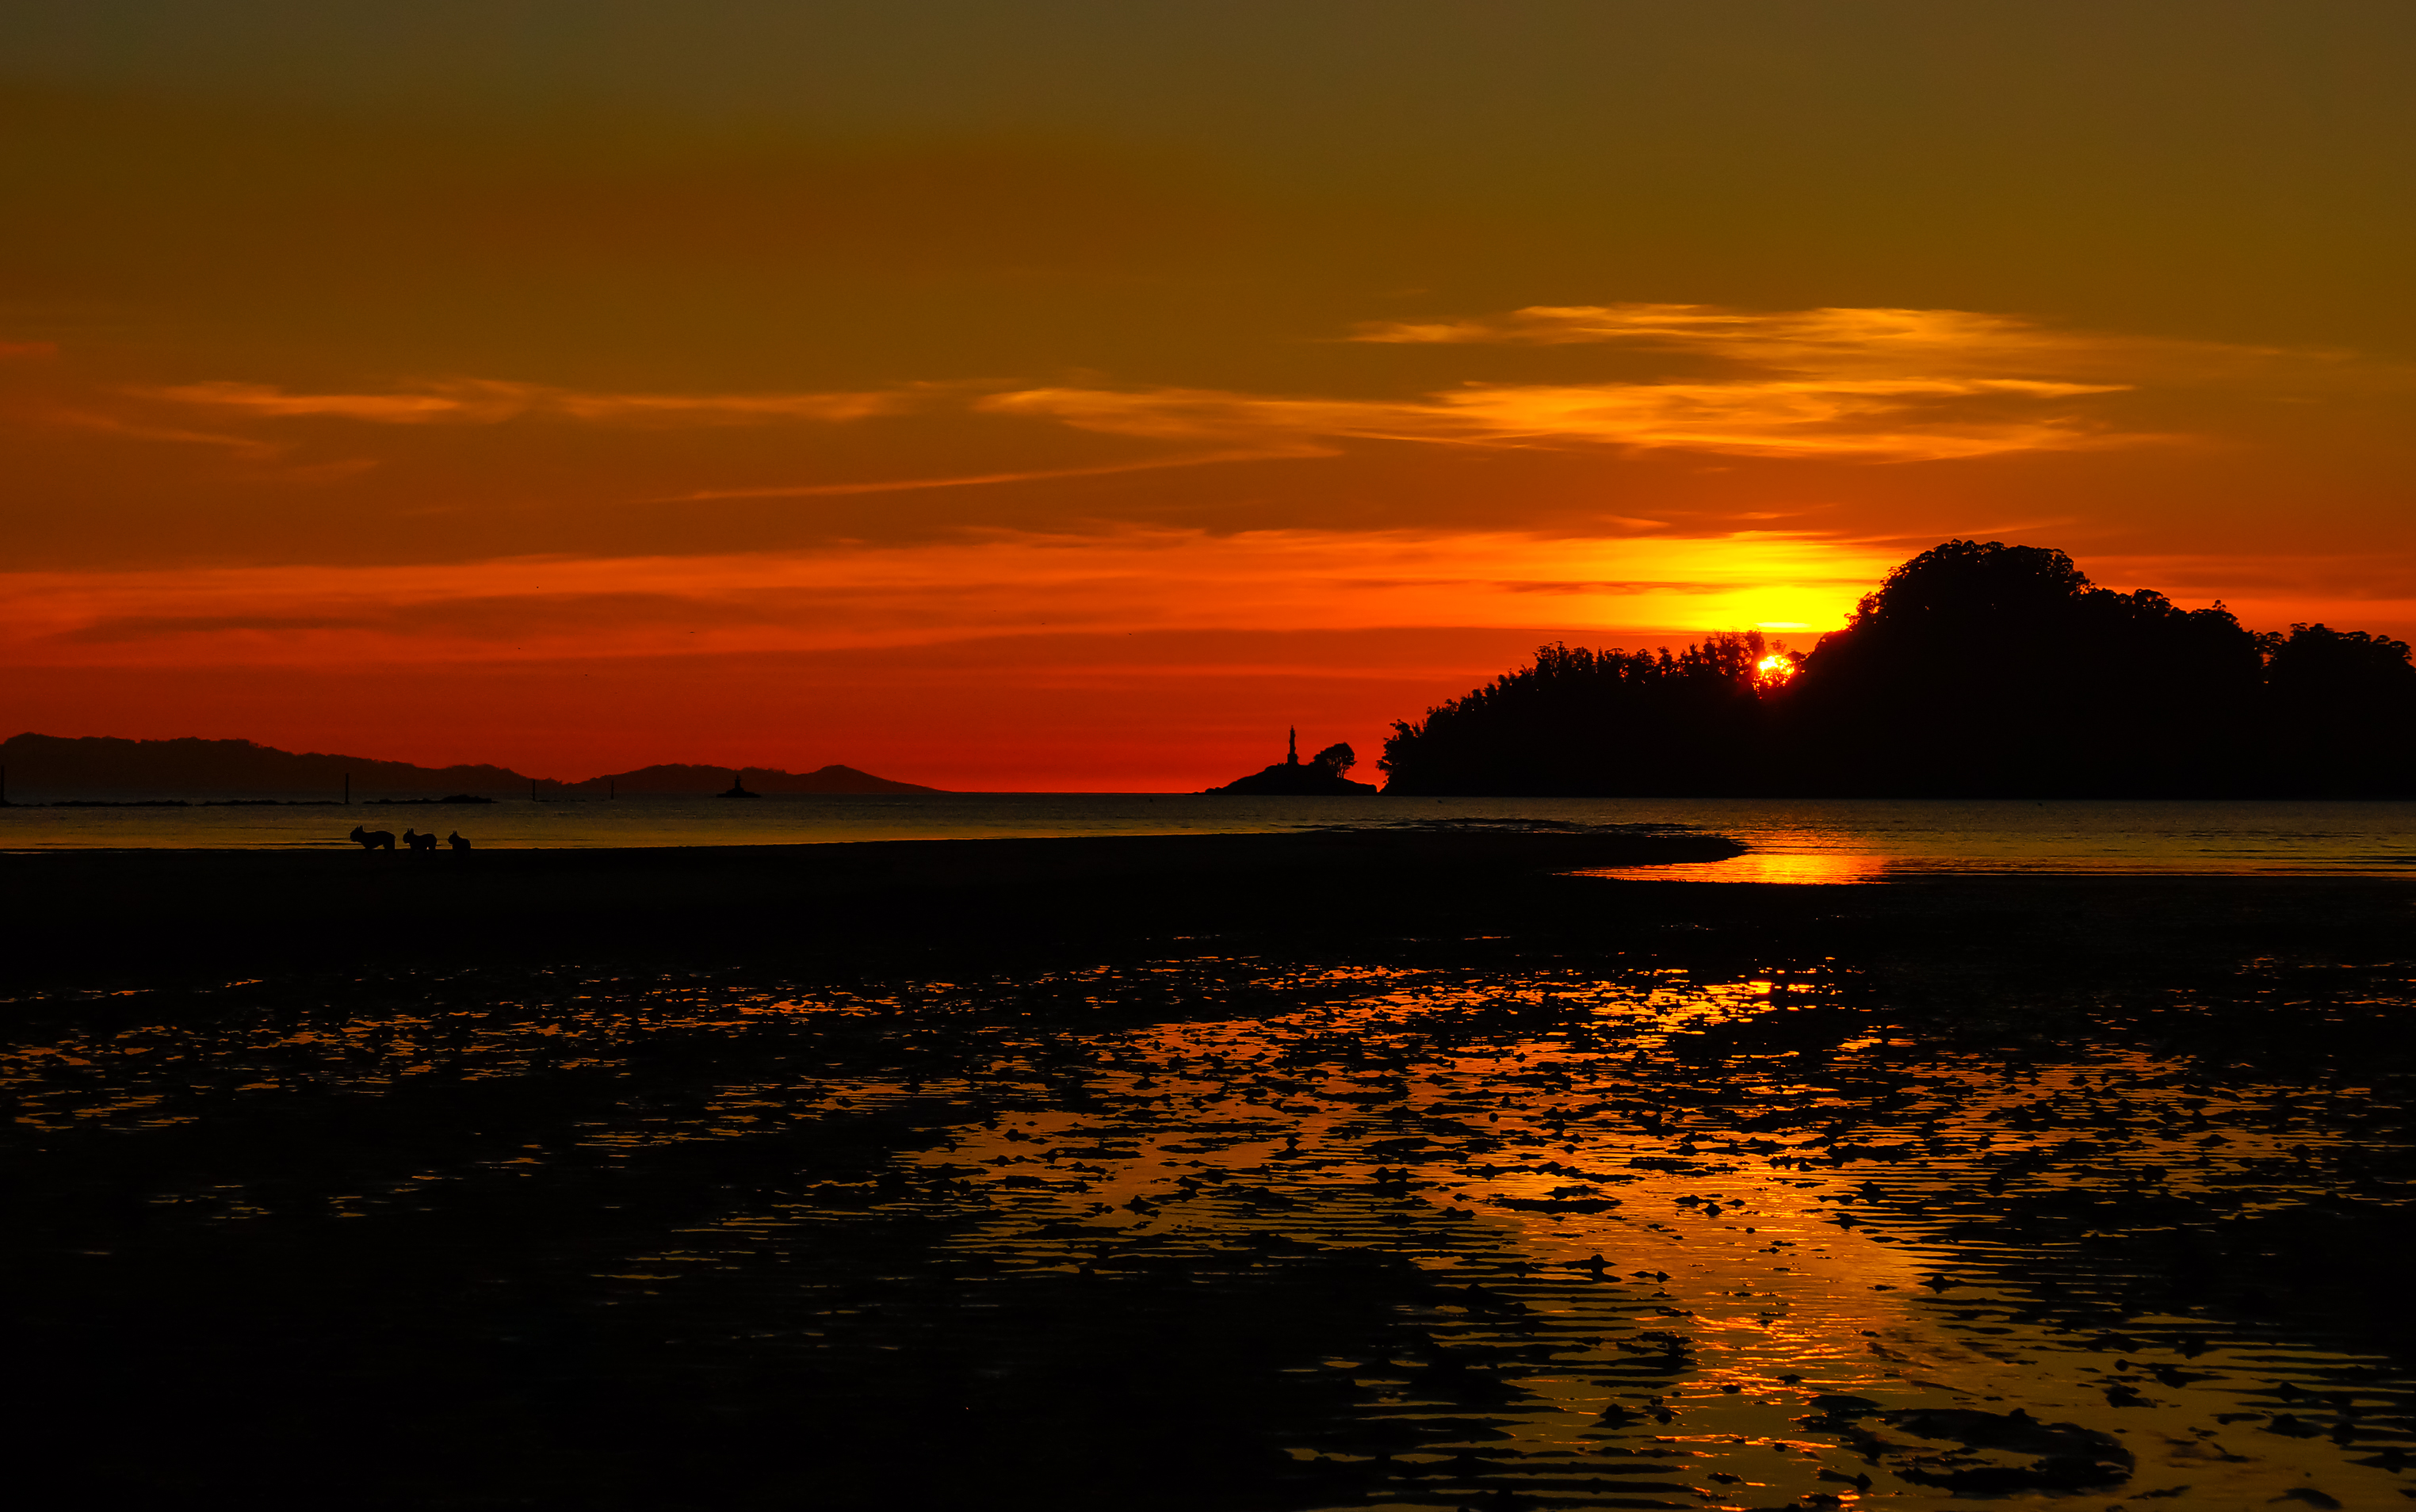
landscape, sea, coast, horizon, cloud, sky, sun, sunrise, sunset, sunlight, morning, dawn, photo, dusk, evening, reflection, spain, puestadesol, galicia, pontevedra, paisajes, a77, espana, g, ggl1, gaby1, xovesphoto, lourido, sonya77, sony16105mm, gphoto, xelodegalicia, afterglow, gabrielcoru a, gabycoru a, red sky at morning